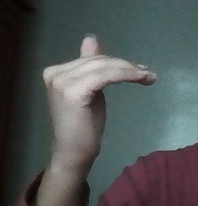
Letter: khaa